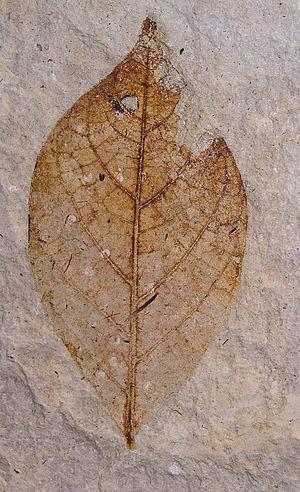
Feuilles de Persea princeps (Lauracées, Miocène). Échantillon extrait du gisement d'Öhningen, en Allemagne, et exposé dans le Muséum National d'Histoire Naturelle, en Allemagne.